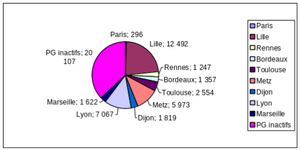
Source
Entre 1945 et 1948, près d’un million de prisonniers de guerre allemands ont été détenus en France où ils ont contribué, par leur travail forcé, à la reconstruction de l’économie nationale.